WLS (AM)

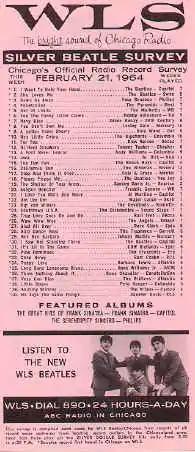
WLS weekly Silver Dollar Survey, distributed free via record stores, was retitled Silver Beatle Survey during the height of Beatlemania

WENR and WLS shared their common frequency on a time-sharing arrangement until 1954, when ABC (then known as American Broadcasting-Paramount Theatres) bought a 50 percent interest in WLS and combined the stations under the WLS call sign.